Stephen Gyllenhaal

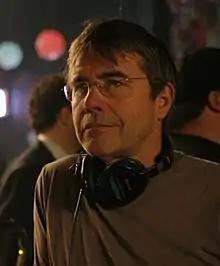
Gyllenhaal in 2010

Stephen Roark Gyllenhaal (born October 4, 1949) is an American film director and poet. He is the father of actors Jake and Maggie Gyllenhaal.